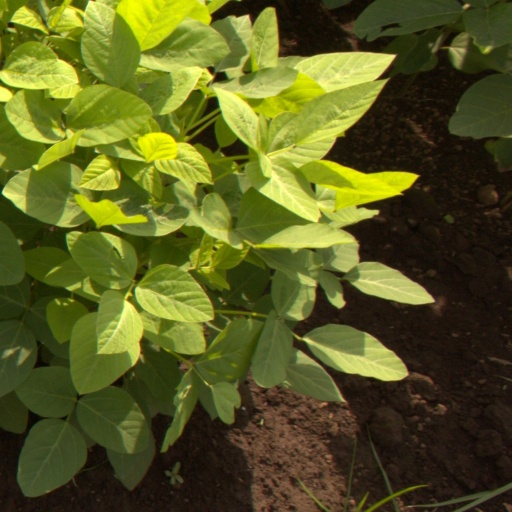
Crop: soybean